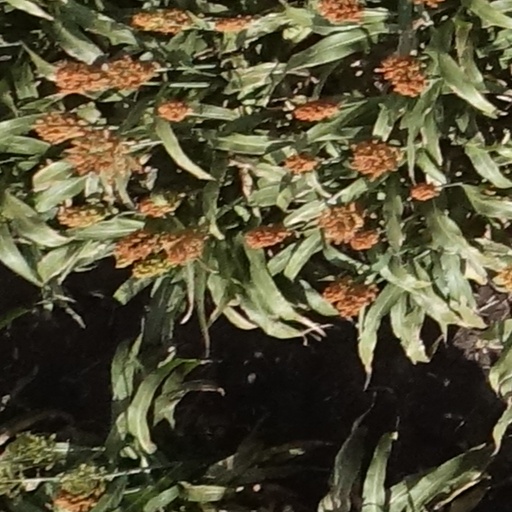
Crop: sorghum